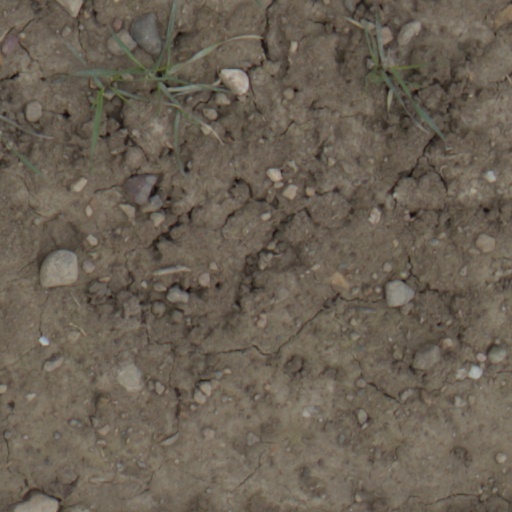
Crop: wheat